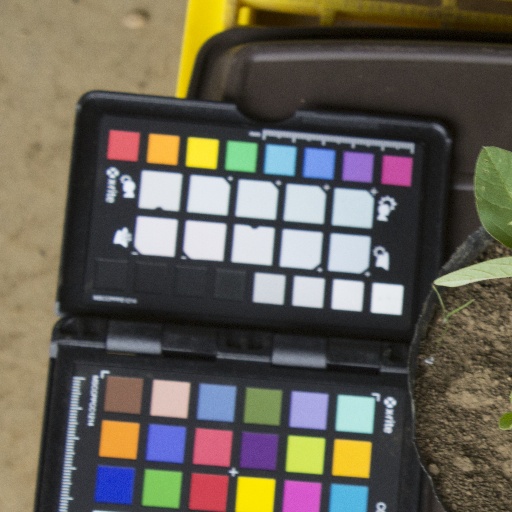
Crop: soybean